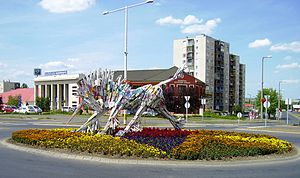
Kazincbarcika
Kazincbarcika er en by i det nordøstlige Ungarn med 26.706 indbyggere. Byen ligger i provinsen Borsod-Abaúj-Zemplén.